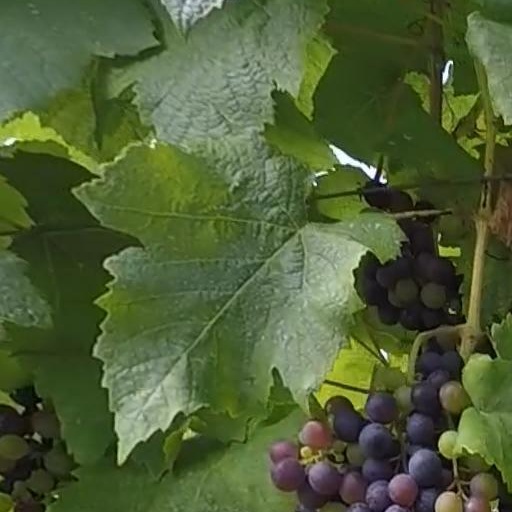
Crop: grape